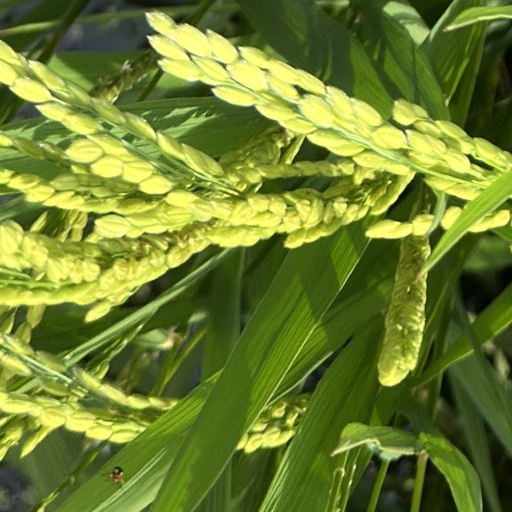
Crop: rice